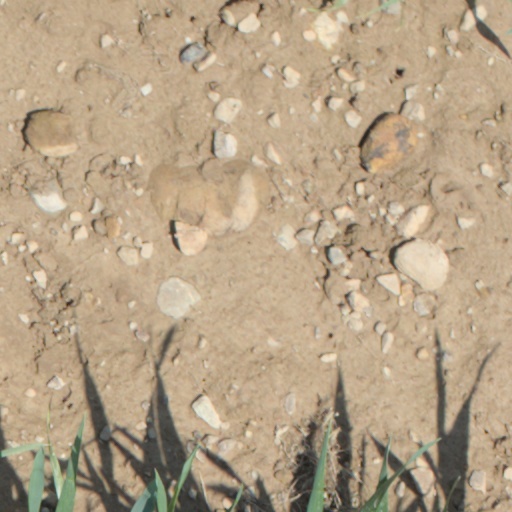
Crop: wheat